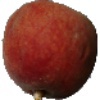
Label: Peach 1